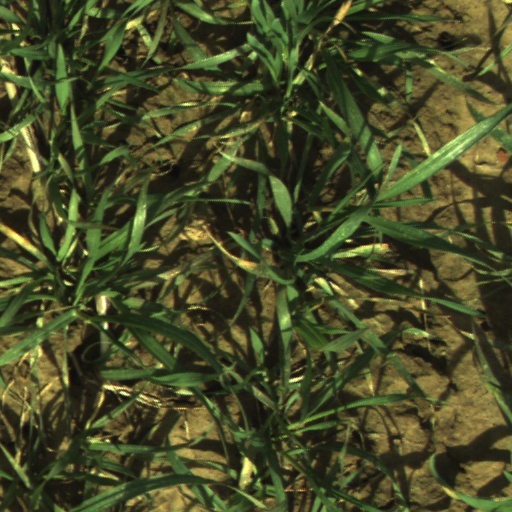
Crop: wheat